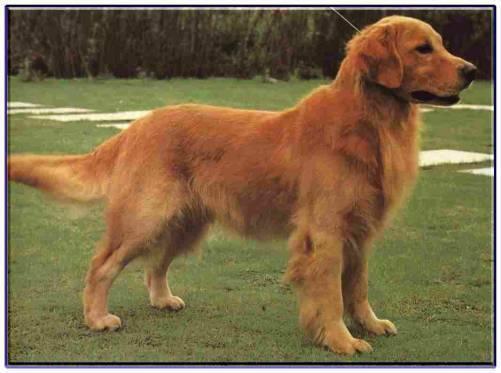
golden_retriever